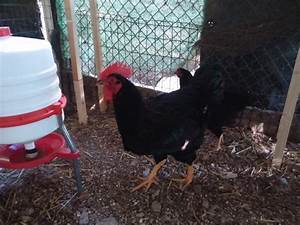
Label: gallina